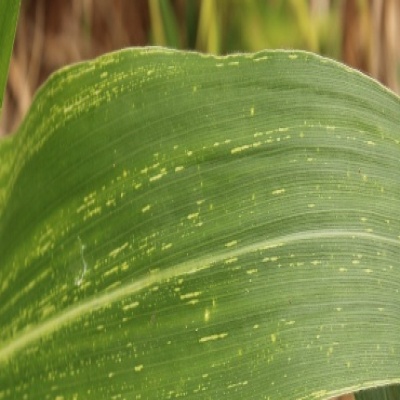
Label: Corn_(Maize)___Maize_Streak_Virus